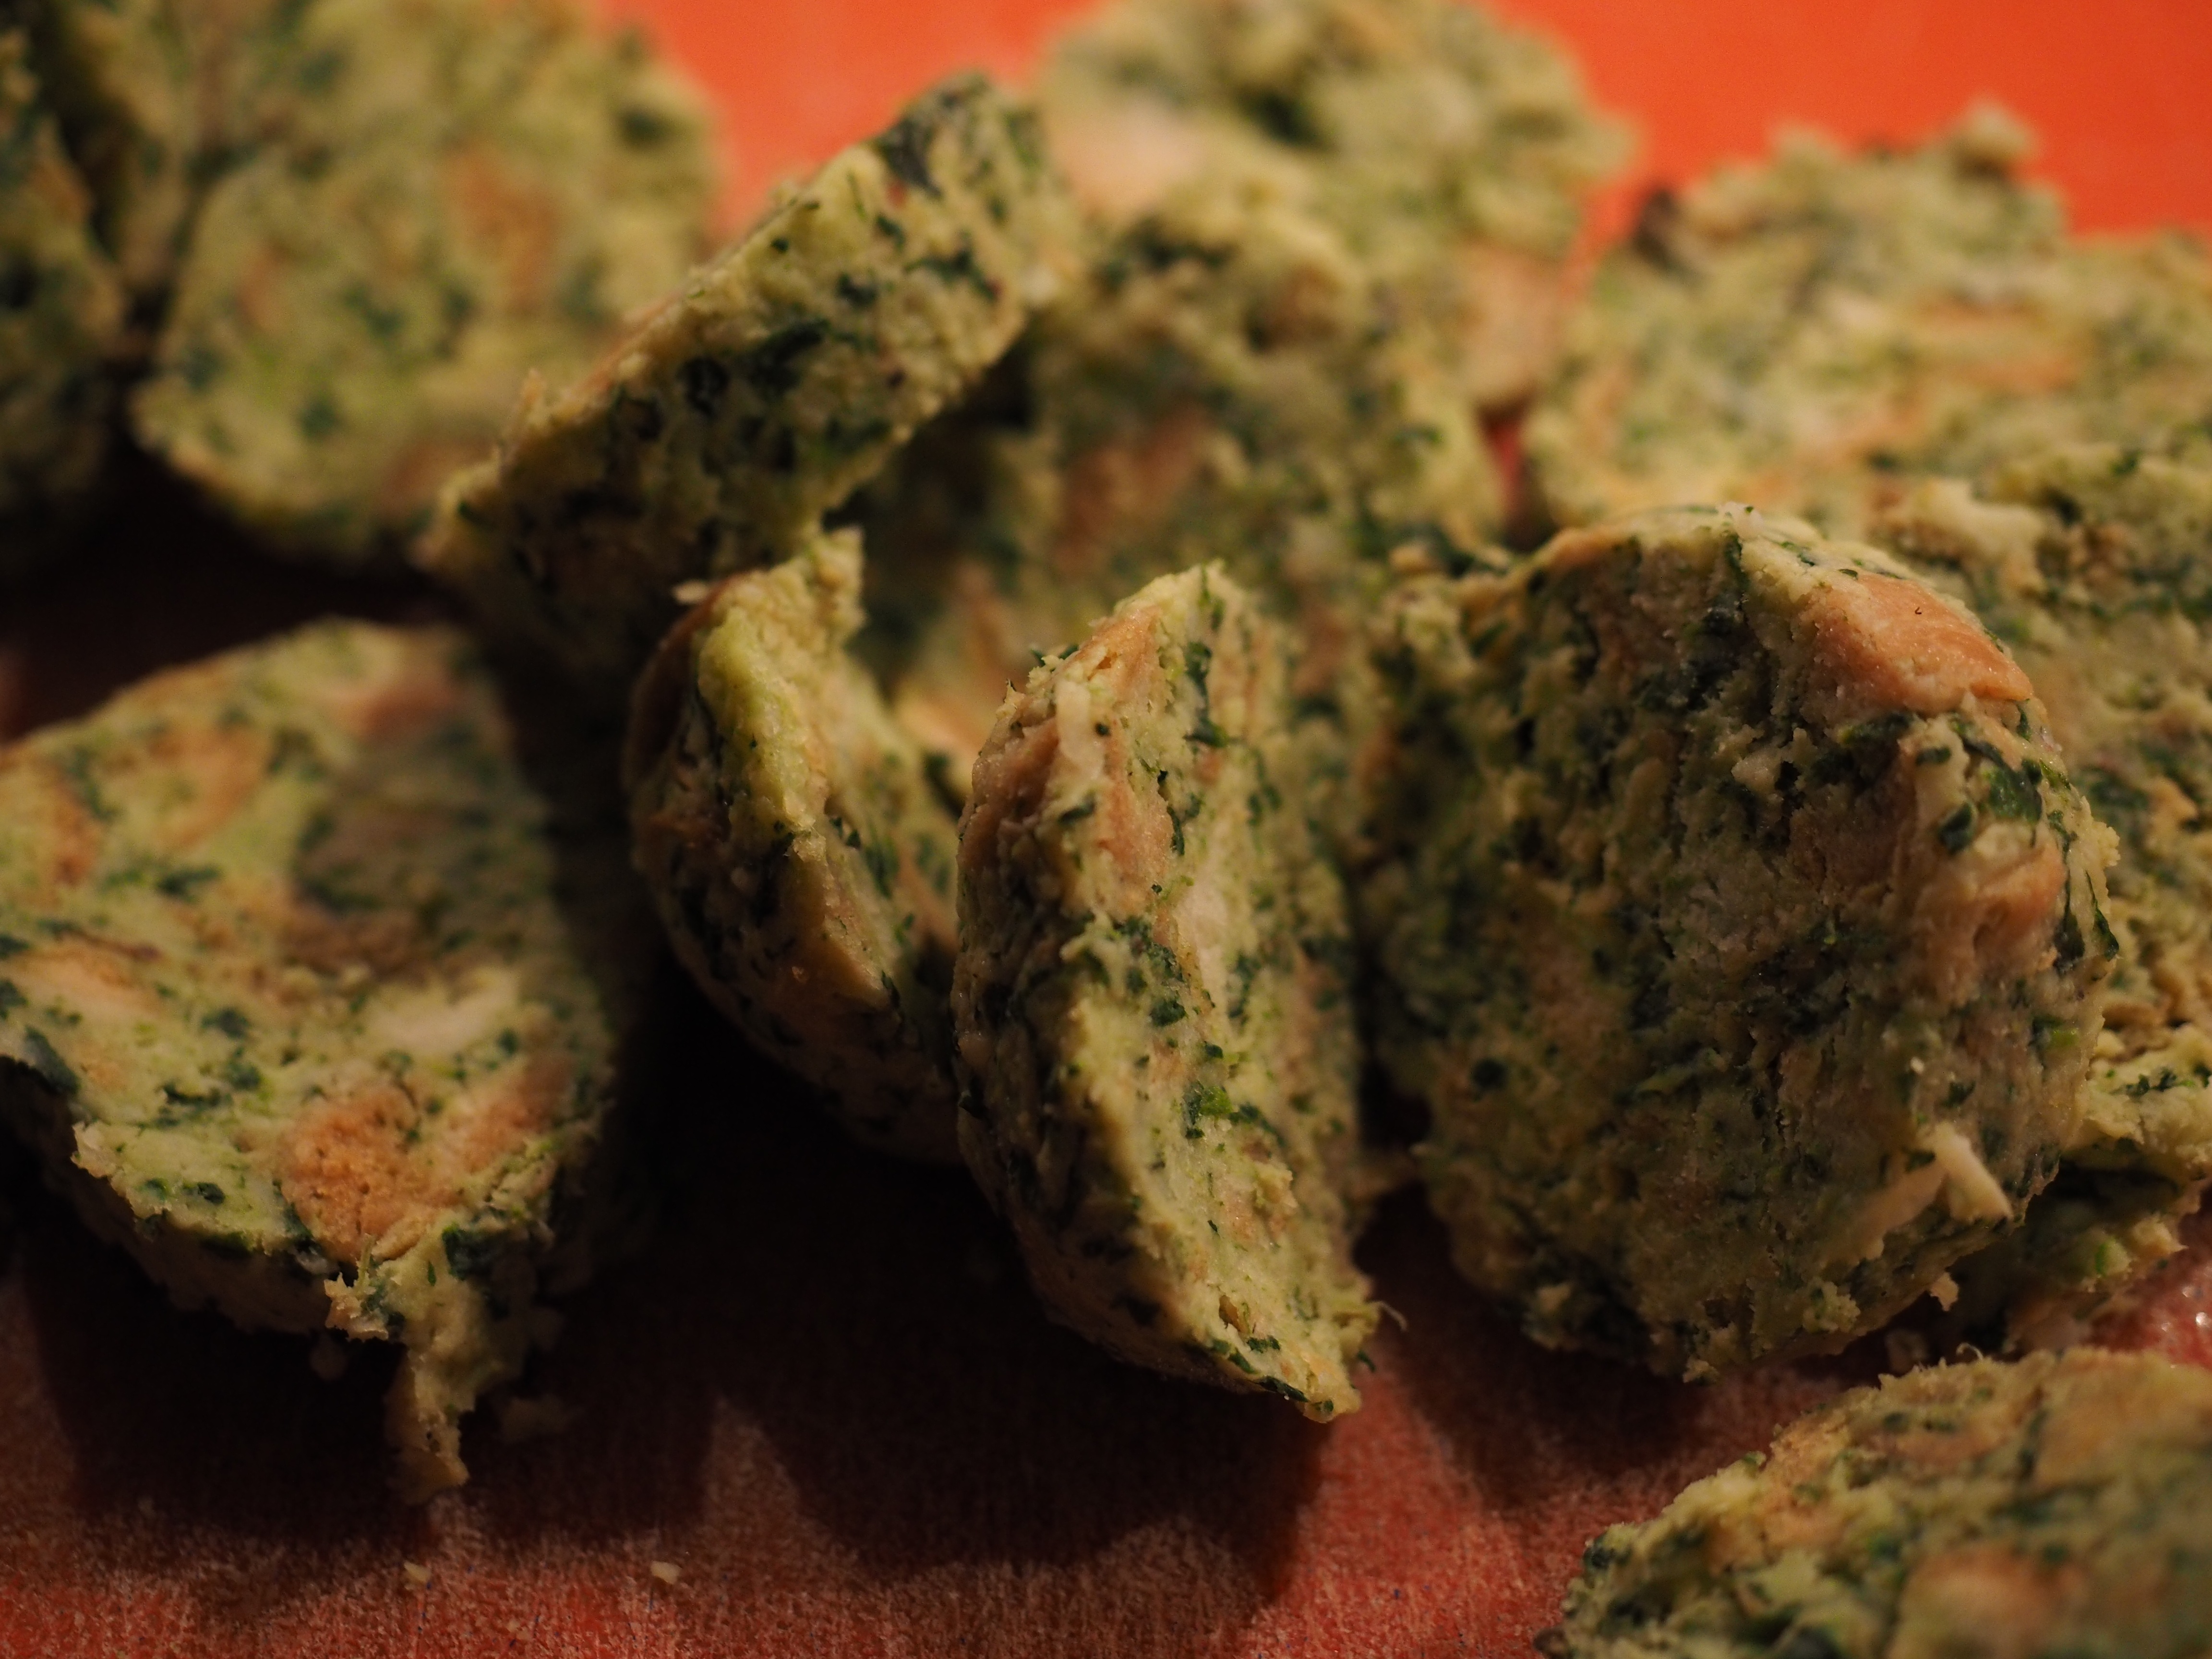
plant, dish, food, produce, vegetable, eat, lunch, cuisine, cook, hearty, specialty, tasty, court, vegetarian food, dumpling, substantial, falafel, southern germany, flowering plant, supplement, bread dumplings, southern german cuisine, austrian cuisine, land plant, czech cuisine